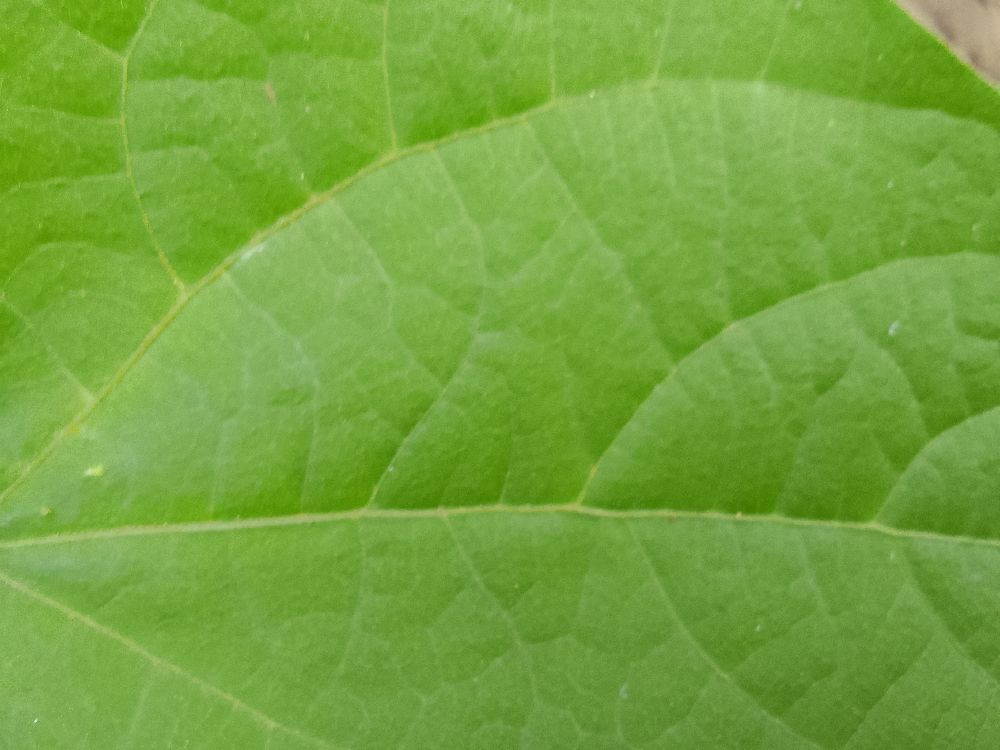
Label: healthy